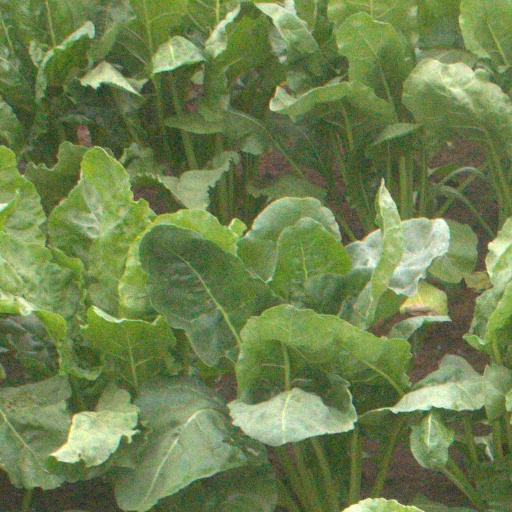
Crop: sugar beet